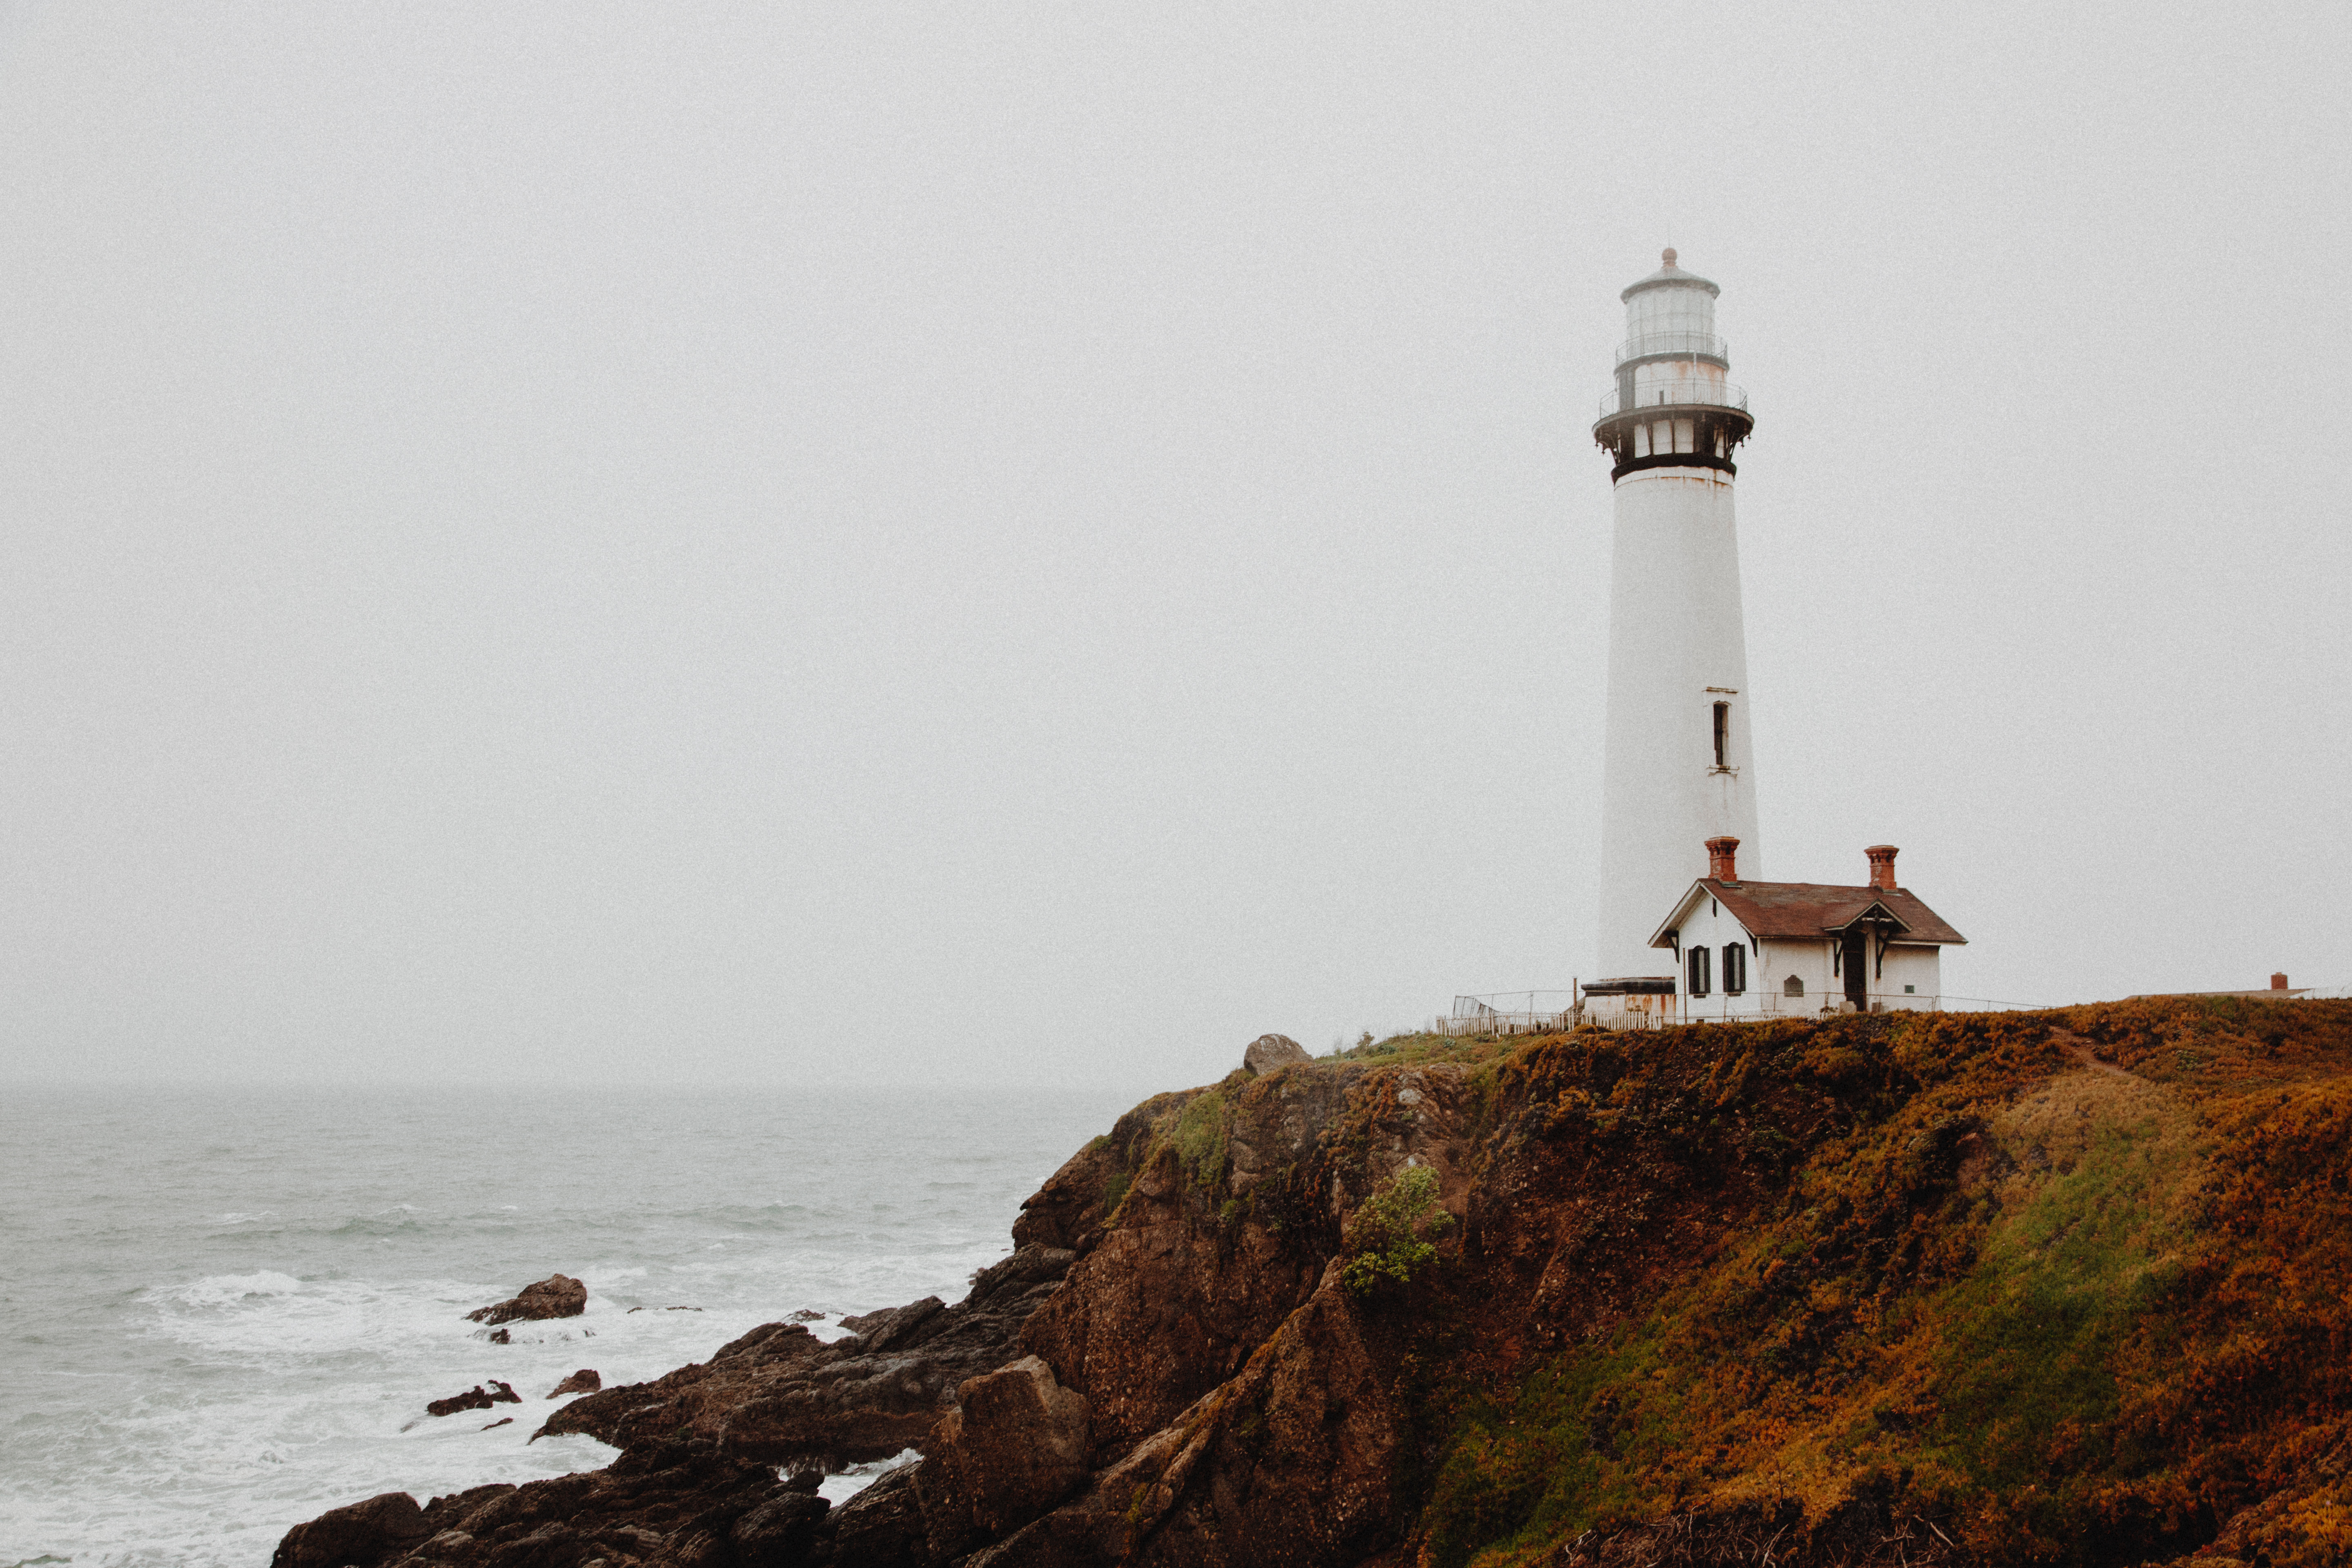
sea, coast, ocean, lighthouse, tower, beacon, cape